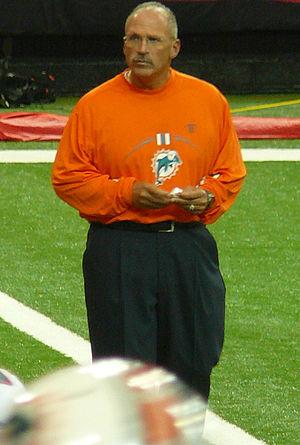
Anthony Joseph Sparano III, dit Tony Sparano, est un joueur et entraîneur américain de football américain.